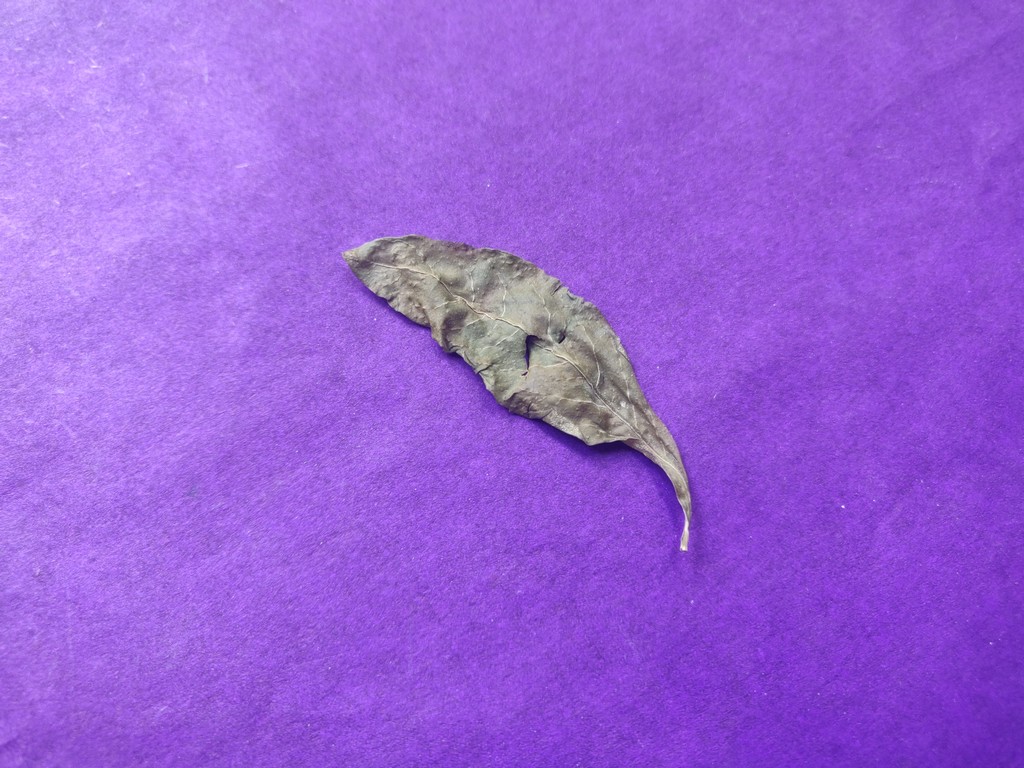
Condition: Dried
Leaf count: single
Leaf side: unknown